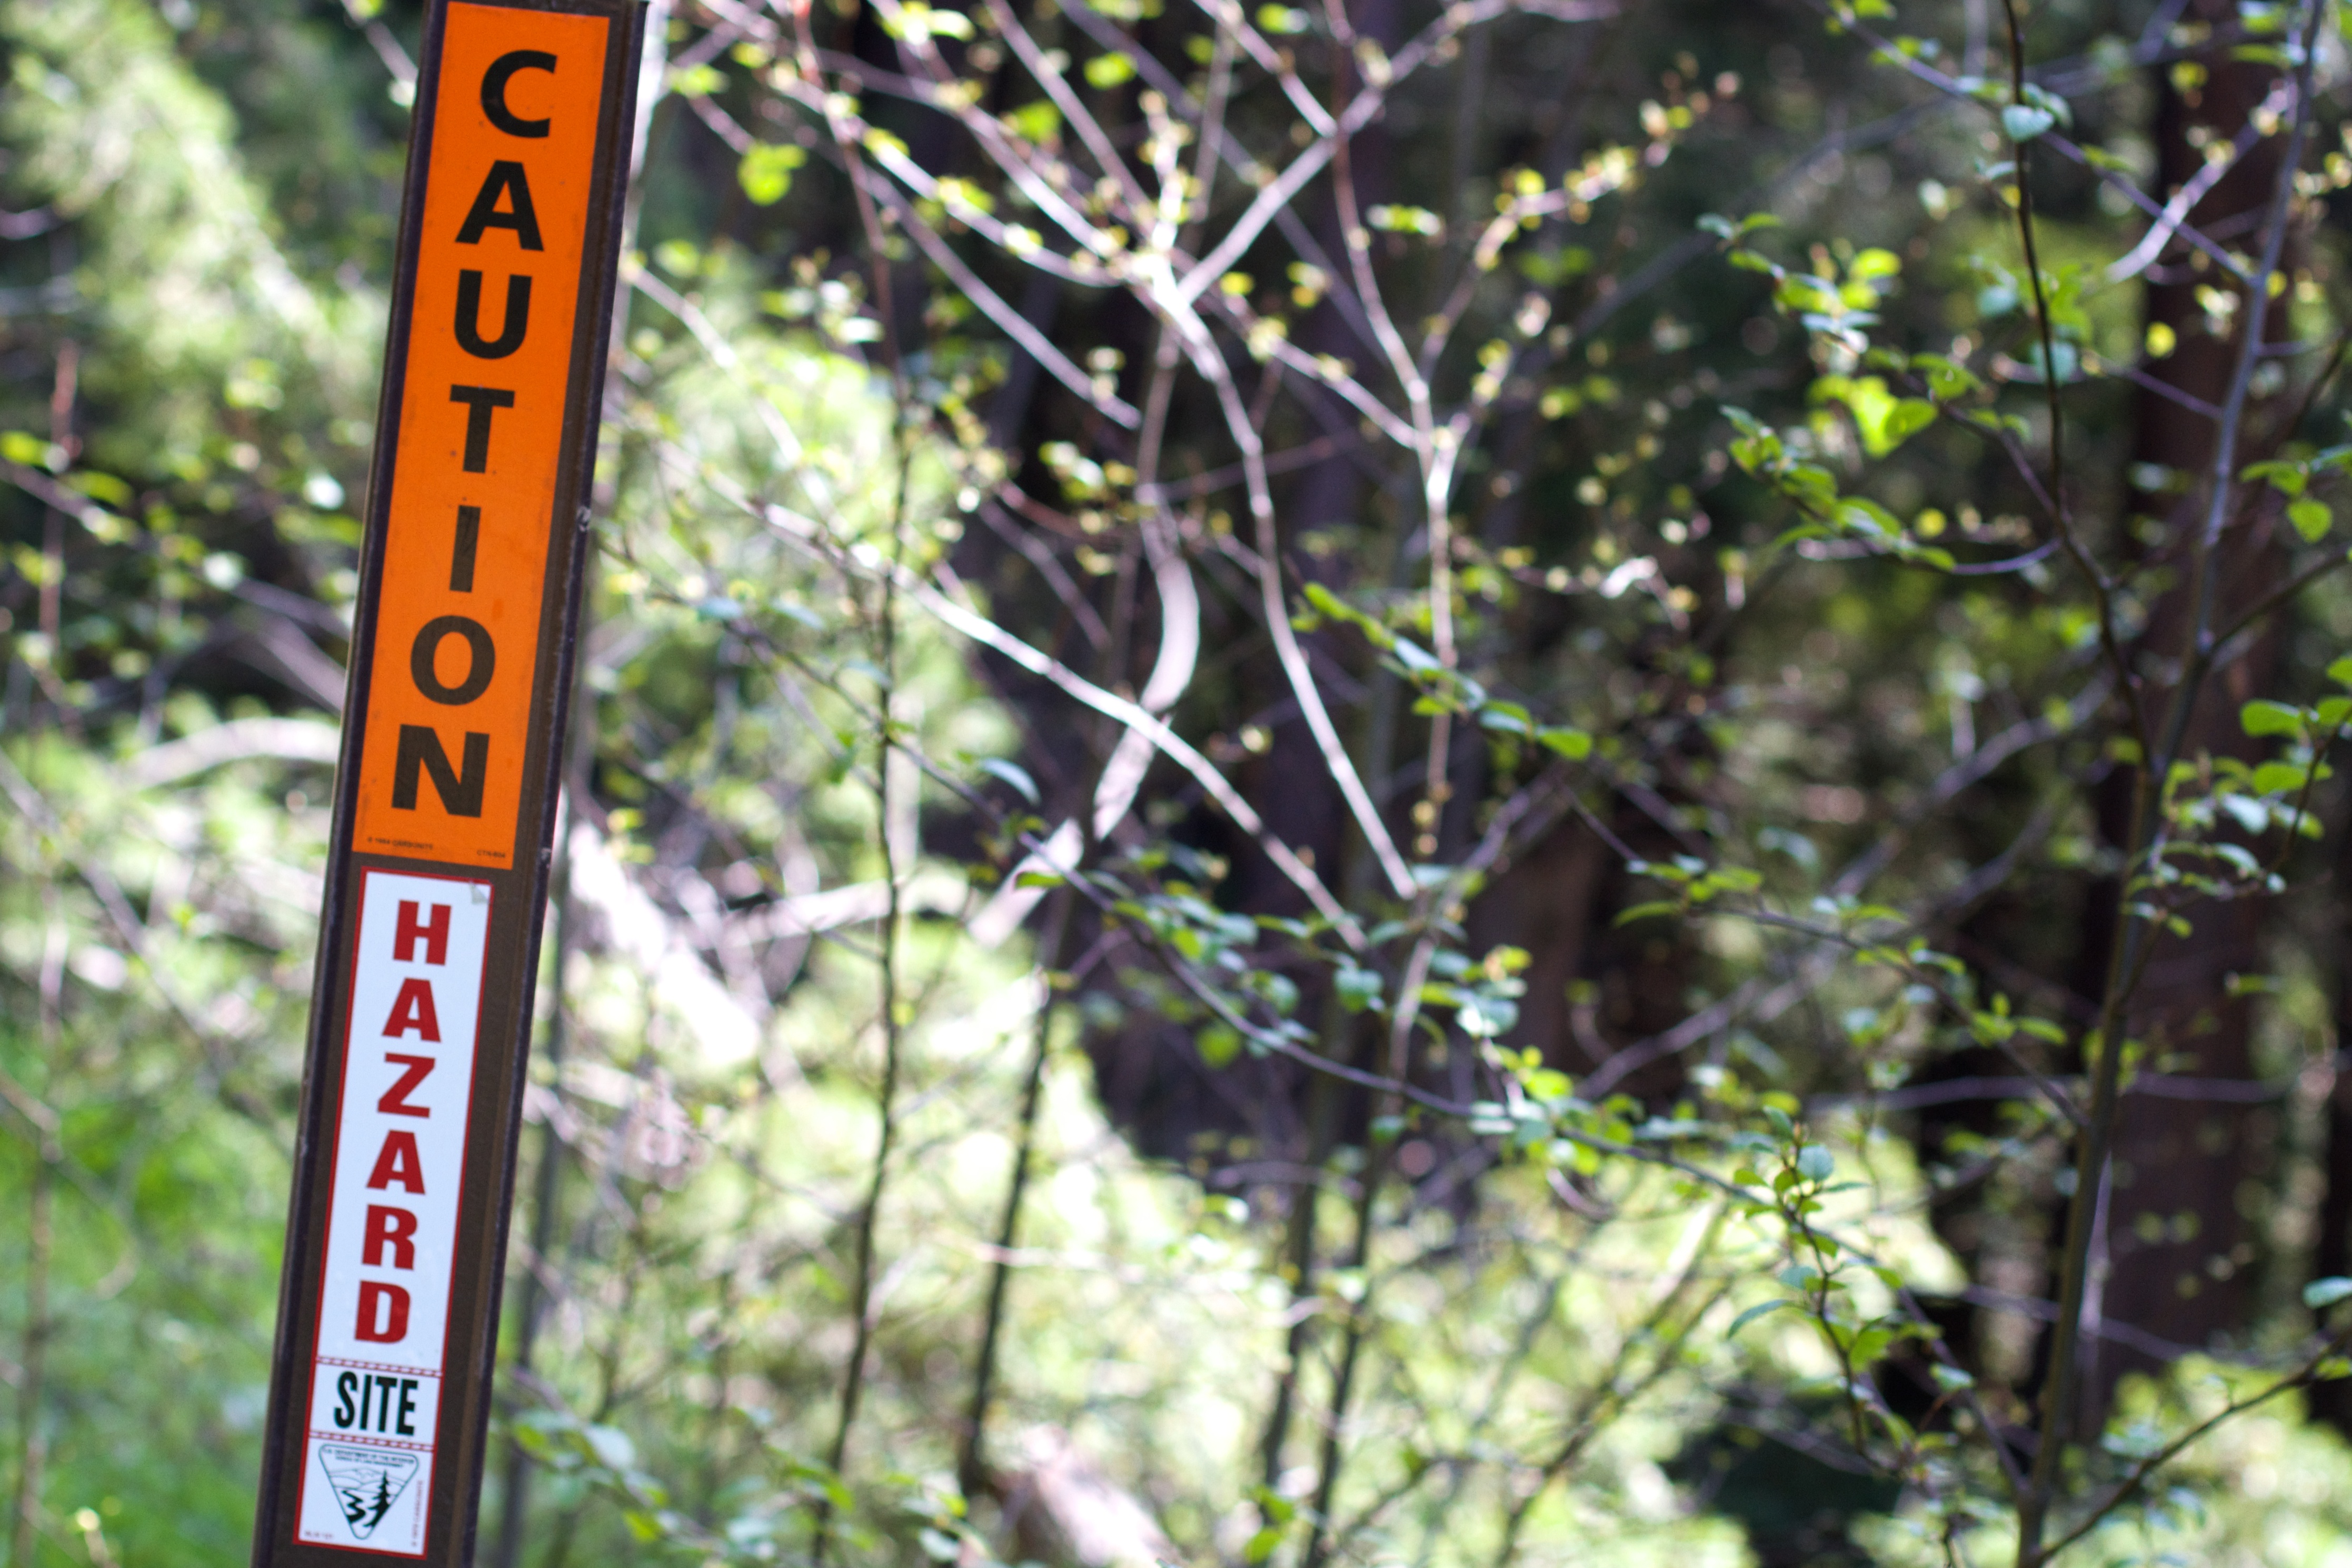
tree, forest, branch, trail, green, mountain bike, woodland